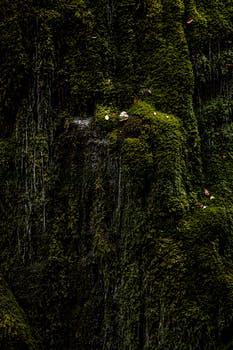
Label: Watermark